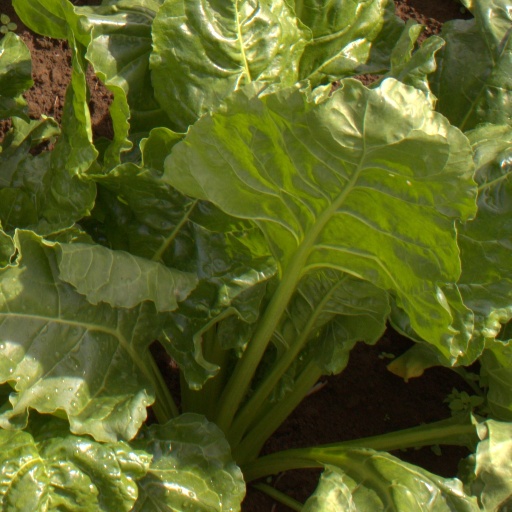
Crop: sugar beet